Brampton Bryan Hall

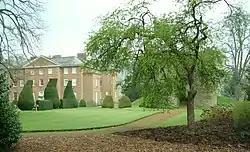
Brampton Bryan Hall

Brampton Bryan Hall is a 17th-century English country house in the village of Brampton Bryan, Herefordshire. It is still owned by the descendants of Robert Harley, Earl of Oxford, chief minister under Queen Anne and is a Grade II* listed building.